Half Baked

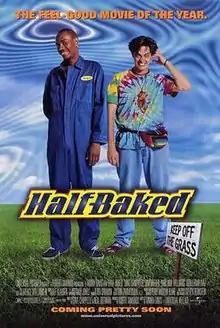
Theatrical release poster

Half Baked is a 1998 American stoner film starring Dave Chappelle, Jim Breuer, Harland Williams, and Guillermo Díaz. The film was directed by Tamra Davis, co-written by Chappelle and Neal Brennan and produced by Robert Simonds. "Half Baked" was released in the United States by Universal Pictures on January 16, 1998. It received negative reviews and grossed $17.5 million.